1960 Targa Florio

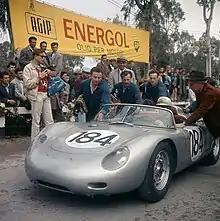
Winning Porsche 718 RS 60 driven by Jo Bonnier and Hans Herrmann.

The event attracted more cars than in previous seasons, with 78 racing cars were registered for this event, instead of the 58 in 1959, of which 77 arrived for practice. Only these, 69 qualified for, and started the race.